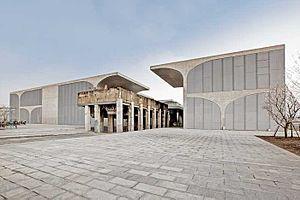
Le musée Long est un musée d'art privé dont le siège est situé à Shanghai, en Chine. Son annexe du Bund-Ouest à Shanghai, est le plus grand musée privé de Chine.